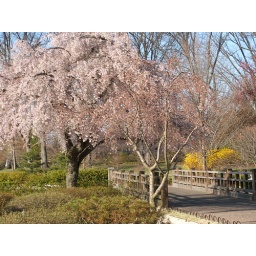
many trees in bloom at the south of the the lake in the Japanese Garden